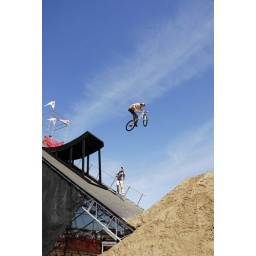
sea otter classic 2007 red bull jump in flight